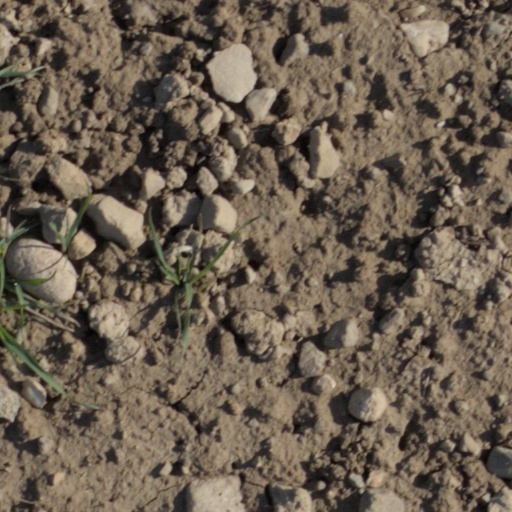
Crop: wheat